Robert La Tourneaux

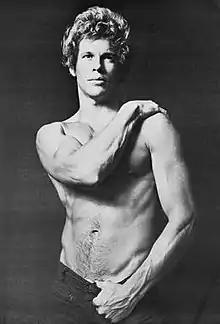
La Tourneaux in "After Dark" magazine, 1969

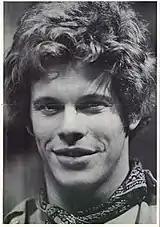
From the original film window card for "The Boys in the Band", 1970

Robert La Tourneaux (August 10, 1940 – June 3, 1986) was an American actor best known for his role of Cowboy, the good-natured but dim hustler hired as a birthday present for a gay man, in the original Off-Broadway production and 1970 film version of "The Boys in the Band".